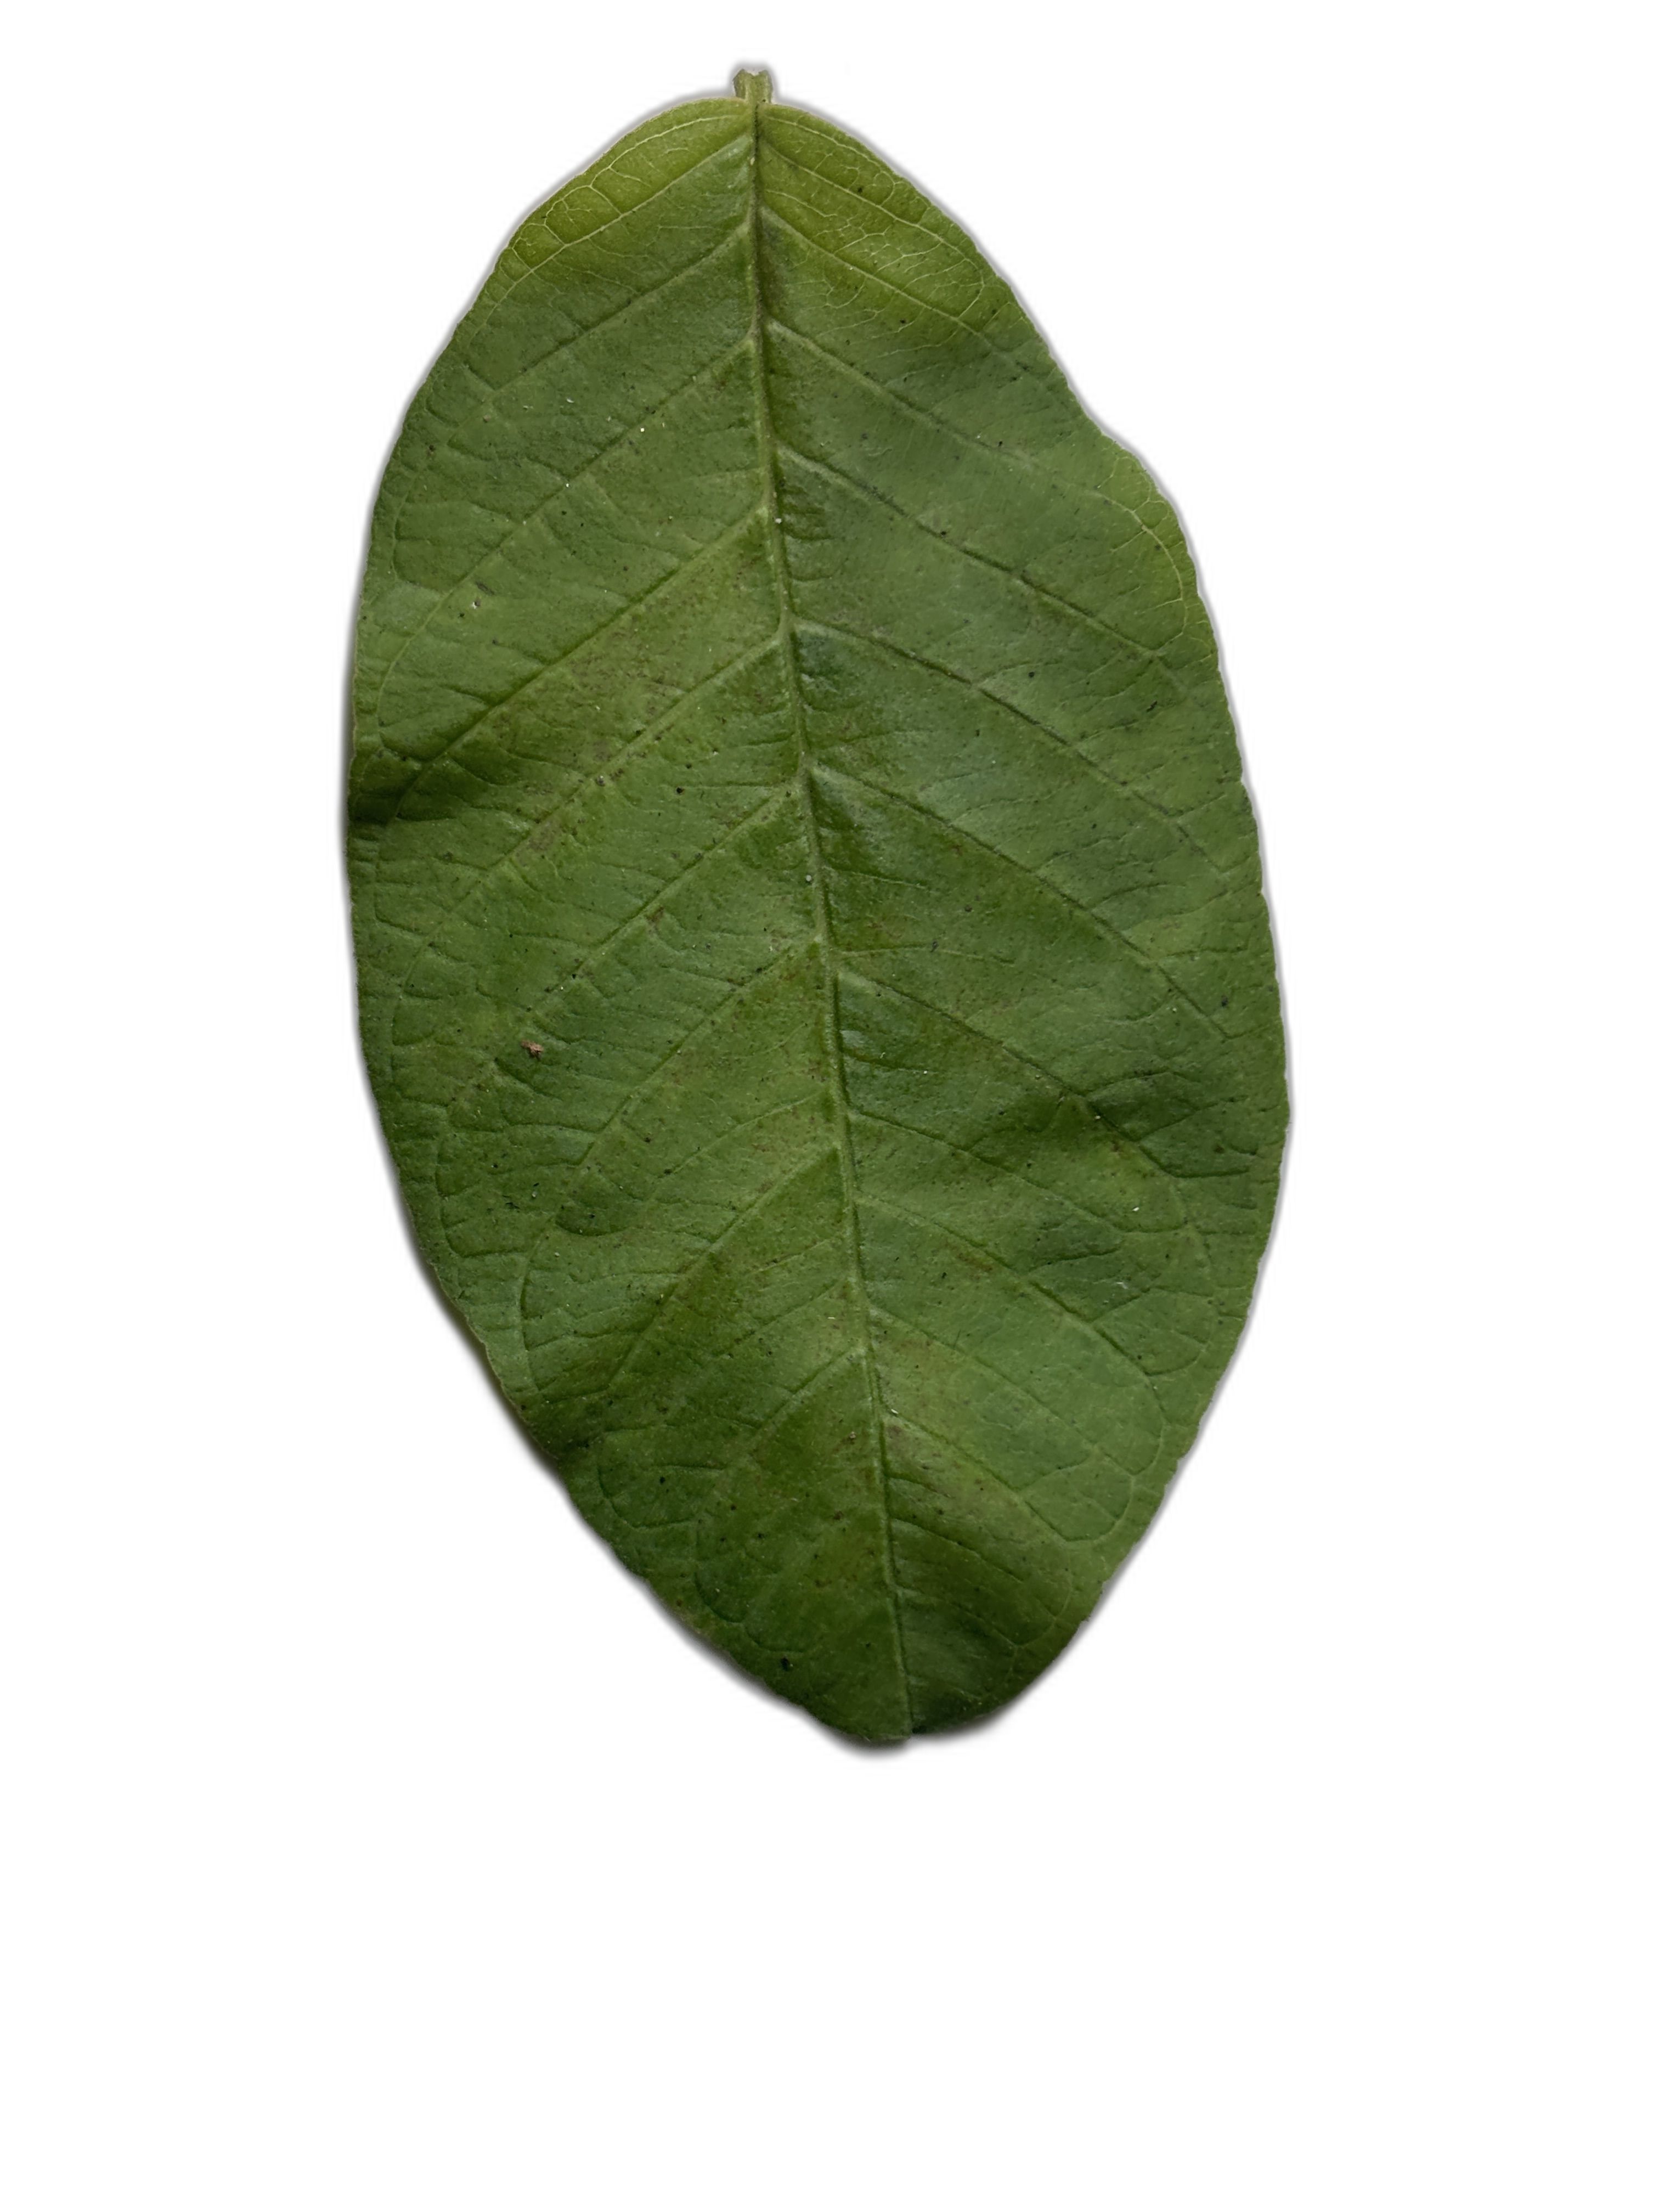
Plant part: leaf
Disease: Healthy